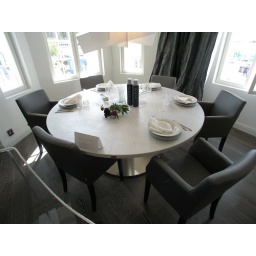
Kitchen table upholstered in leather. White leather... guess there are no kids in the house ;-)